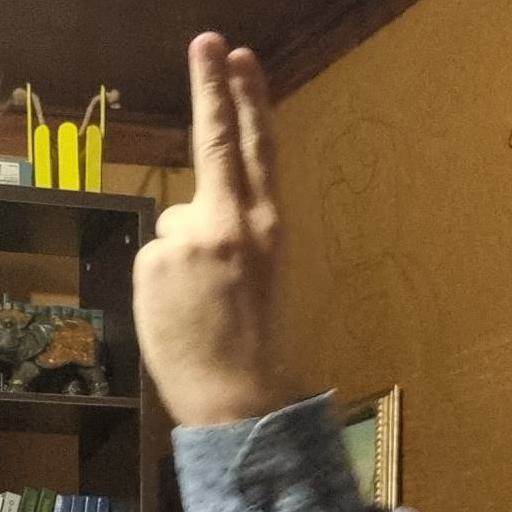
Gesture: two_up_inverted